Embree Glacier

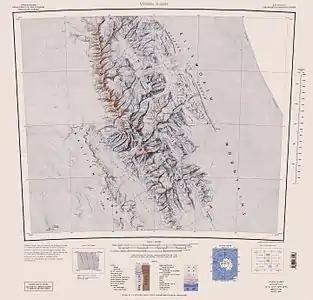
Sentinel Range map

Embree Glacier is a long glacier in the north-central part of Sentinel Range, Ellsworth Mountains, draining the eastern slopes of Mount Hale, Mount Davis and Mount Bentley, the northeast slopes of Mount Anderson, and the northwestern slopes of Probuda Ridge, flowing north-northeastwards and north of Mount Schmid turning east to join Rutford Ice Stream east of Mount Tegge. Named by the US-ACAN for Maj. Henry Embree, USAF, who participated in the establishment of the South Pole Station in 1956. Embree Glacier is in Antarctica.